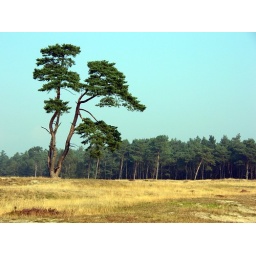
Zie schets van deze foto gemaakt door dumpr.net (ook in deze set)